Cinderella Ate My Daughter

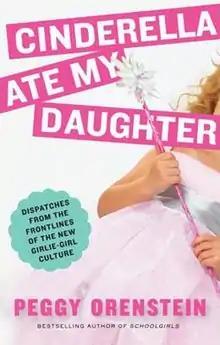

Cinderella Ate My Daughter: Dispatches From the Front Lines of the New Girlie-Girl Culture is a 2011 book written by Peggy Orenstein. The book explores the phenomenon of princess culture and in particular how the concept is marketed to young girls.